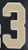
Number: 3